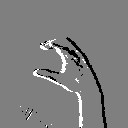
ASL letter: c